History of depression

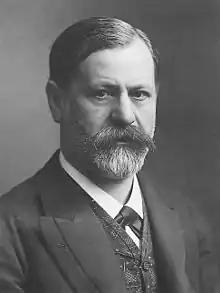
Sigmund Freud argued that depression, or melancholia, could result from loss and is more severe than mourning.

Freud had likened the state of melancholia to mourning in his 1917 paper "Mourning and Melancholia". He theorized that objective loss, such as the loss of a valued relationship through death or a romantic breakup, results in subjective loss as well; the depressed individual has identified with the object of affection through an unconscious, narcissistic process called the "libidinal cathexis" of the ego.